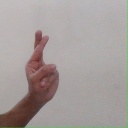
अक्षर: र